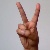
The image shows a hand gesture representing the letter 'V' in Indian Sign Language.